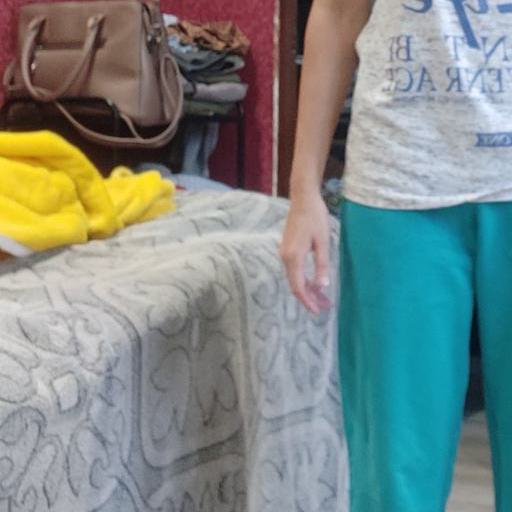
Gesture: no_gesture